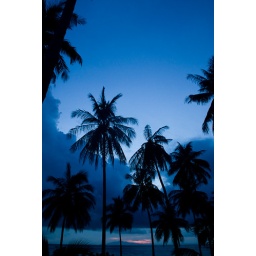
Palm trees in blue